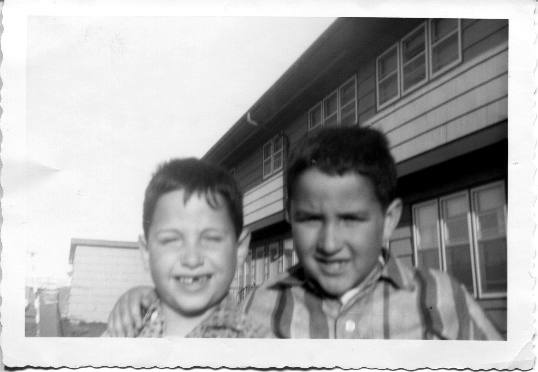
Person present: Yes